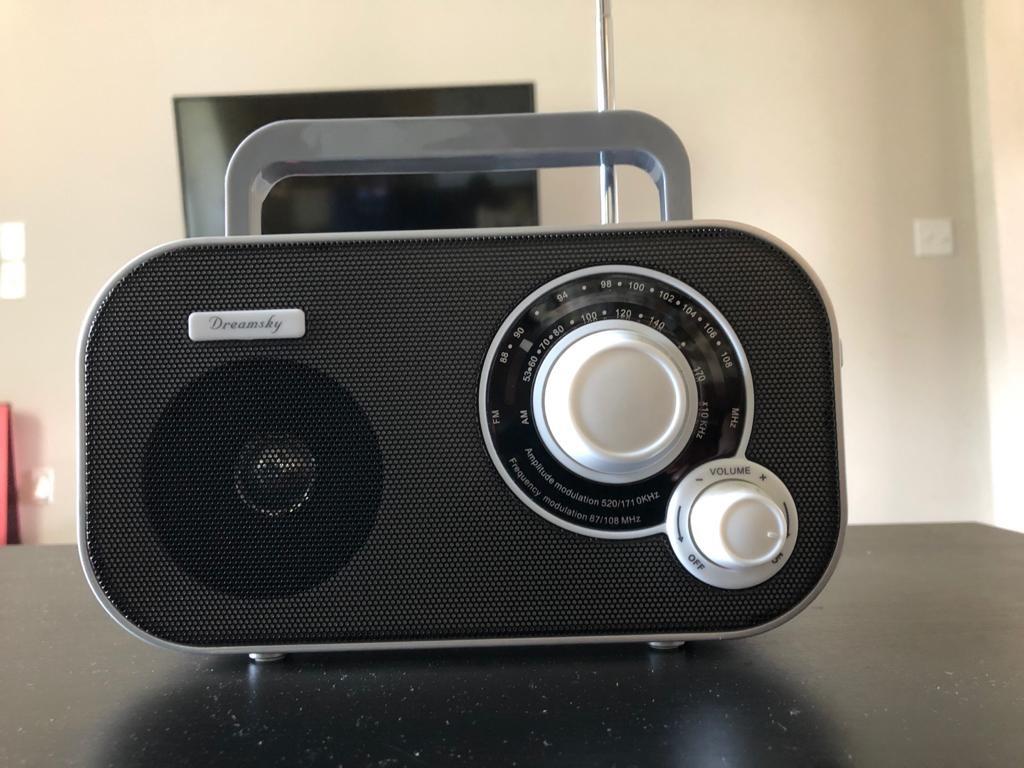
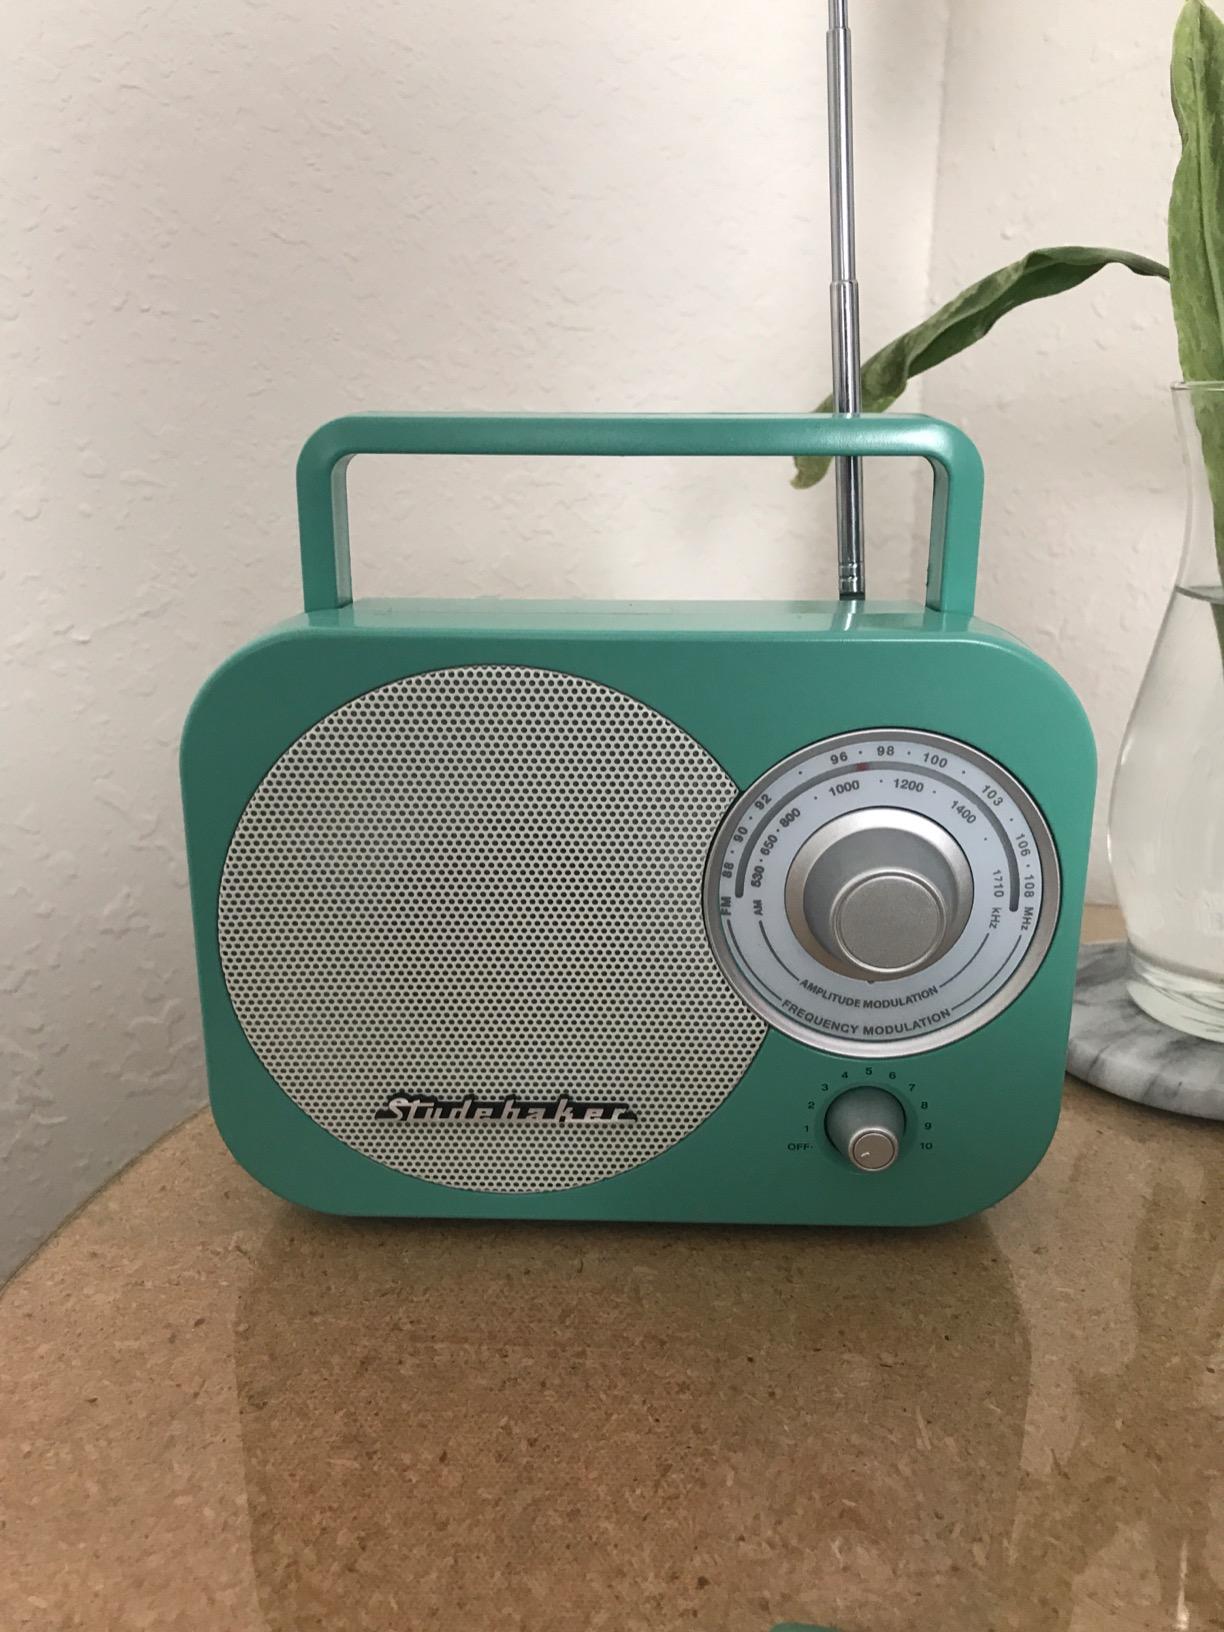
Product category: radio
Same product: no